Flick Drummond

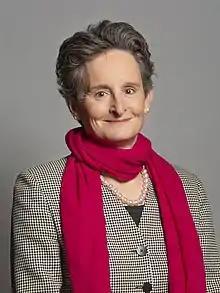
Official portrait, 2019

Felicia Jane "Flick" Beatrix Drummond (née Shepherd; born 16 June 1962) is a British Conservative Party politician. She was the Member of Parliament (MP) for Meon Valley from 2019 until 2024, having previously represented Portsmouth South from 2015 to 2017.